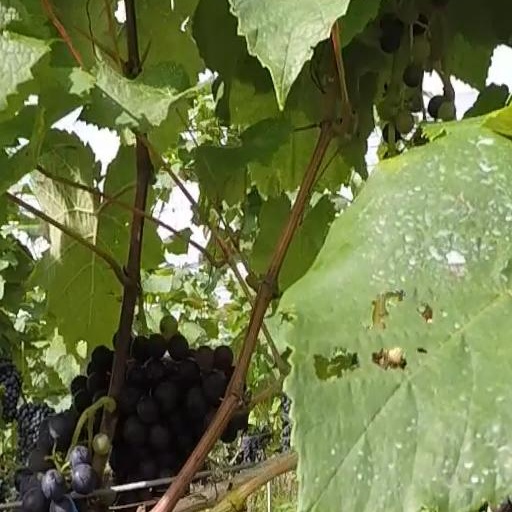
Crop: grape